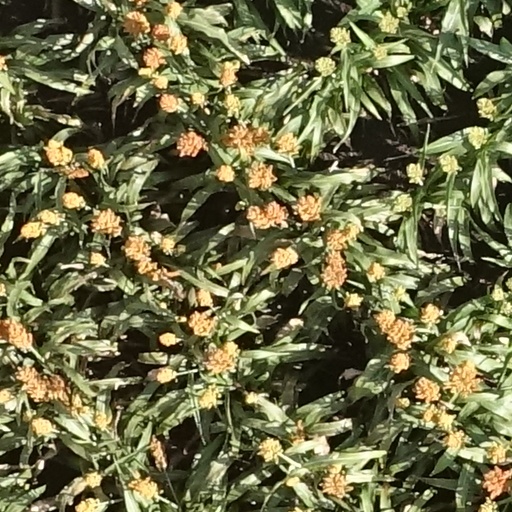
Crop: sorghum